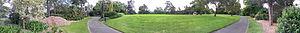
Bankstown est un quartier de la banlieue de Sydney se situant dans la zone d'administration locale de la Ville de Bankstown, en Nouvelle-Galles du Sud. Elle compte 26 446 habitants en 2006.